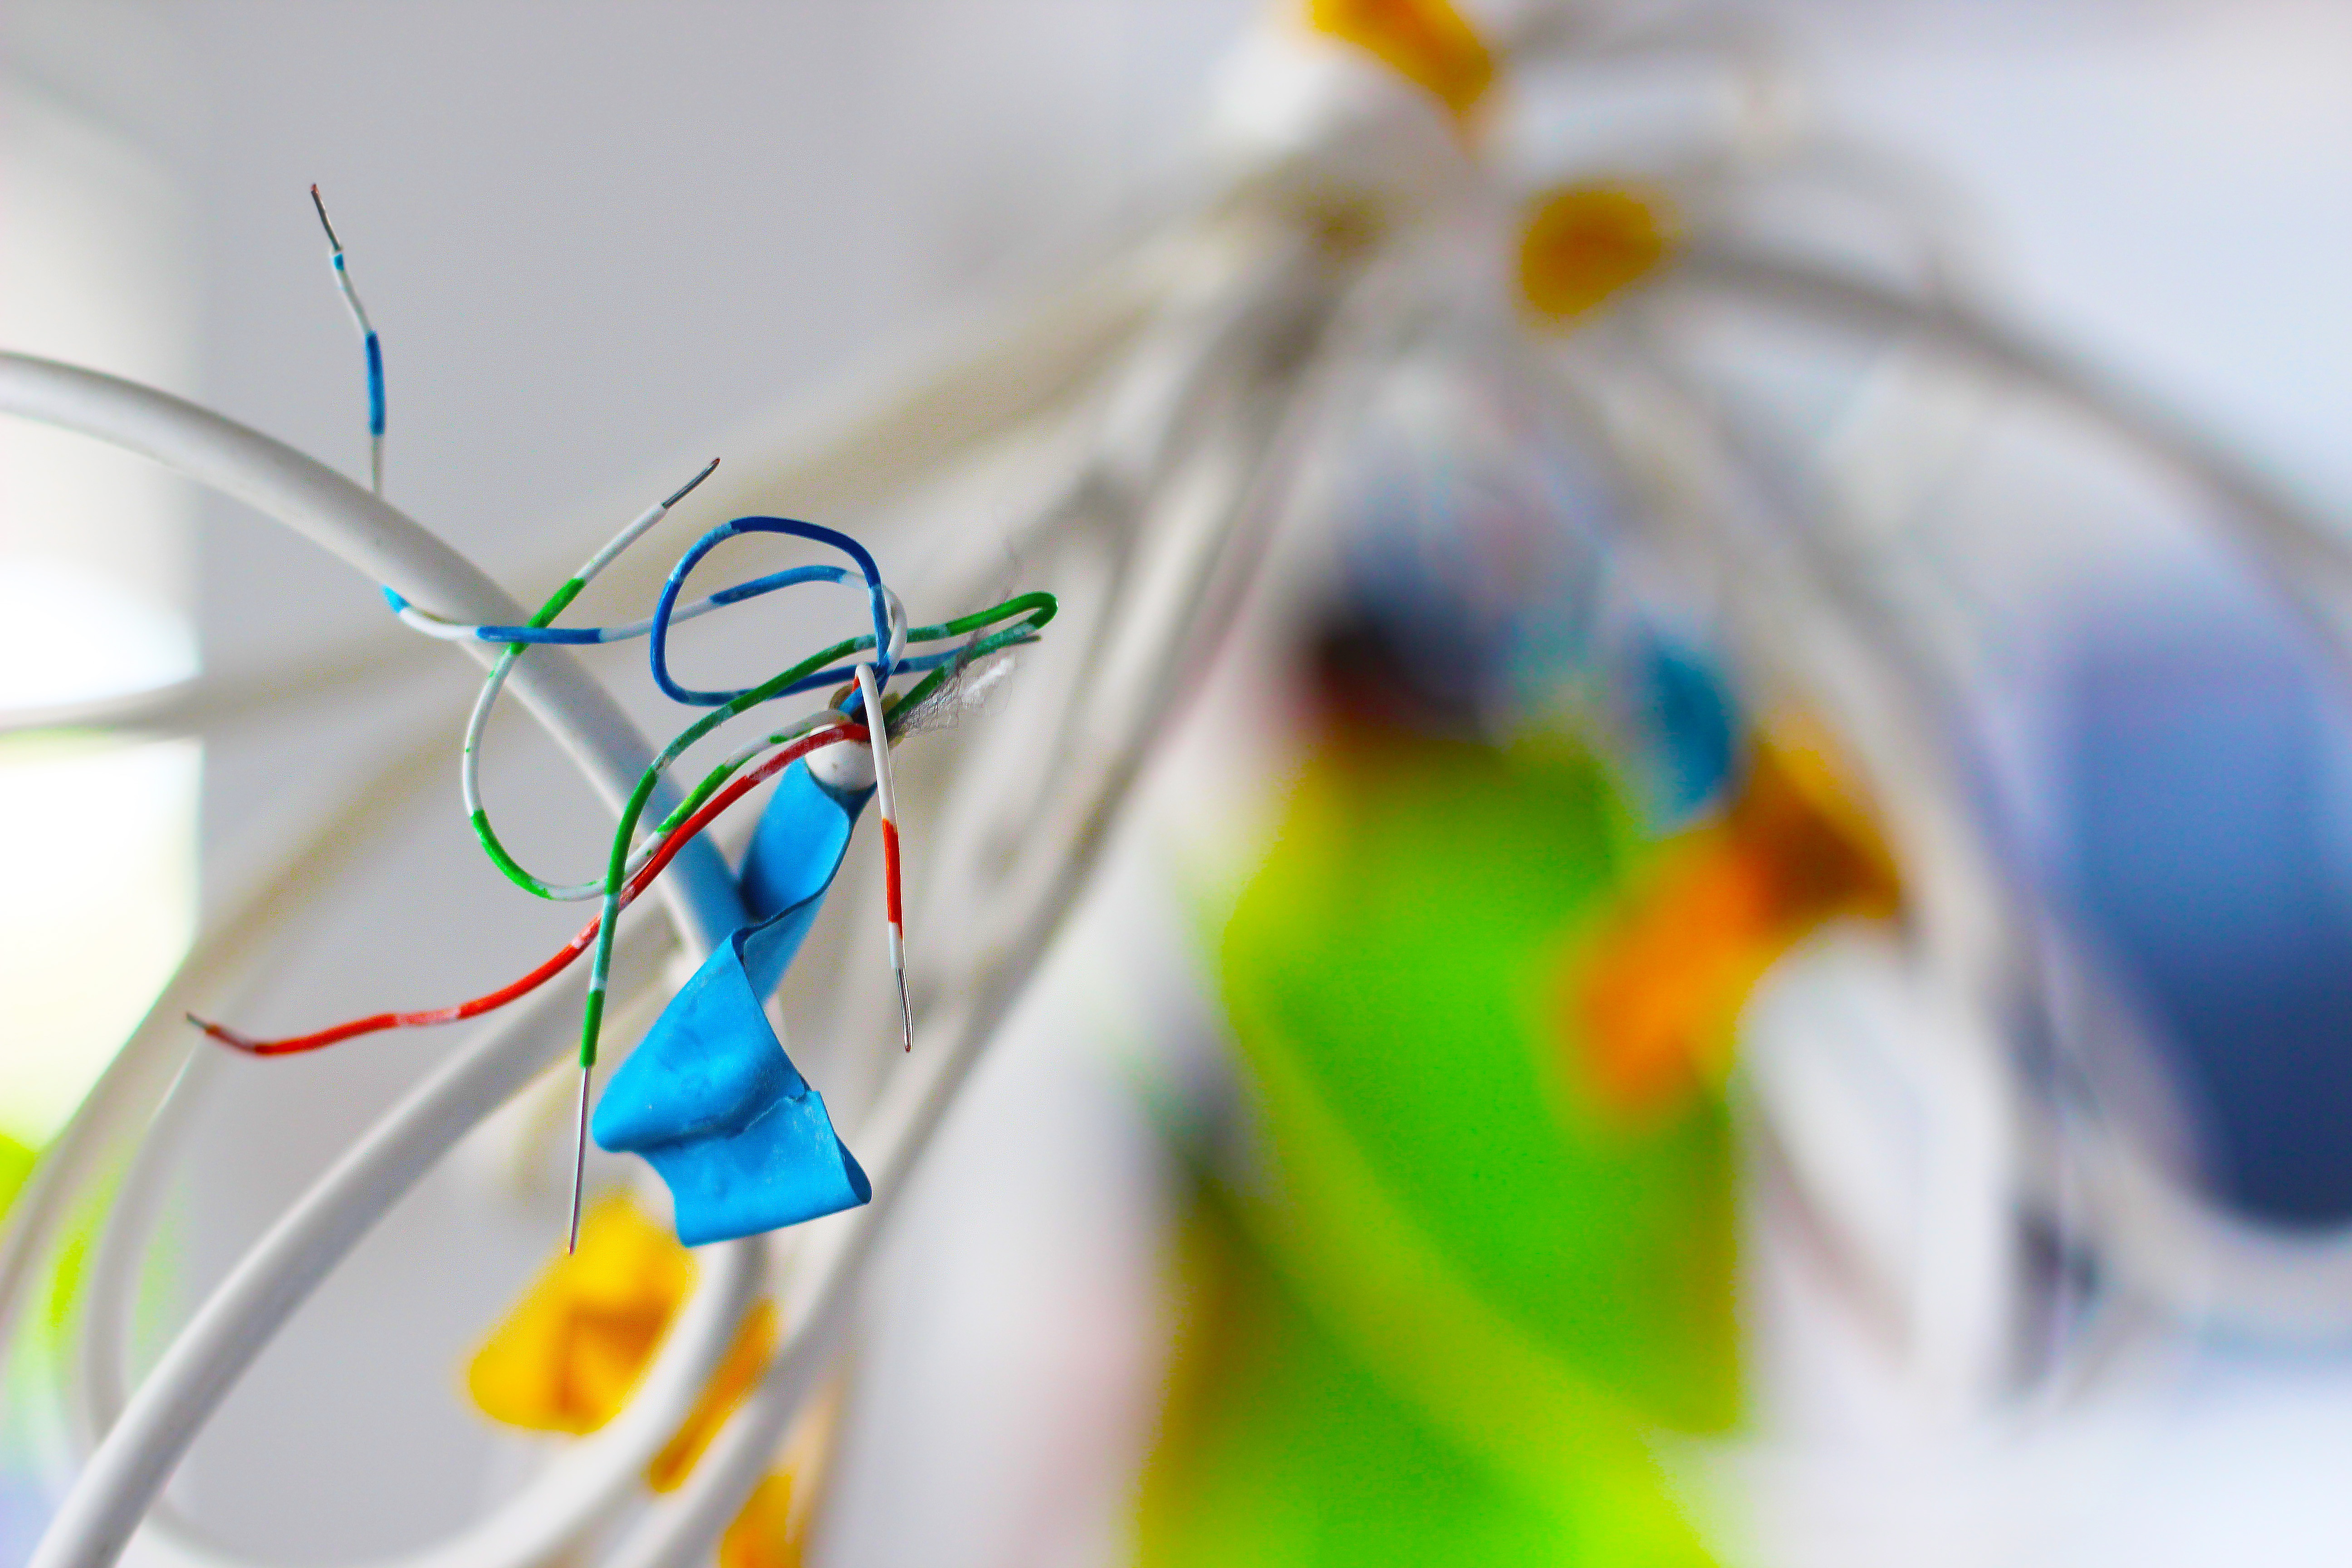
light, flower, glass, building, green, electrical, colourful, color, communication, blue, industry, business, yellow, toy, lightning, energy, close up, colour, power, wires, network, electrician, tangles, macro photography, facilities, business concepts, refurbished building